Raúl Speroni

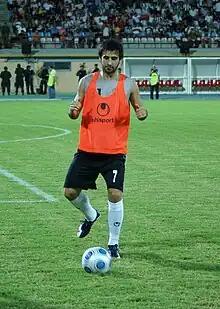
Raúl Speroni.

Raúl Alberto Speroni (born 8 March 1986, in Buenos Aires) is an Argentine footballer who played in the Venezuelan Primera División for Zamora and Carabobo.